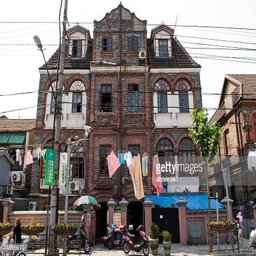
district the former ghetto old houses